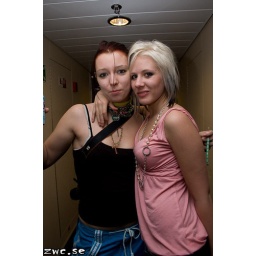
Petra and the girl in pink